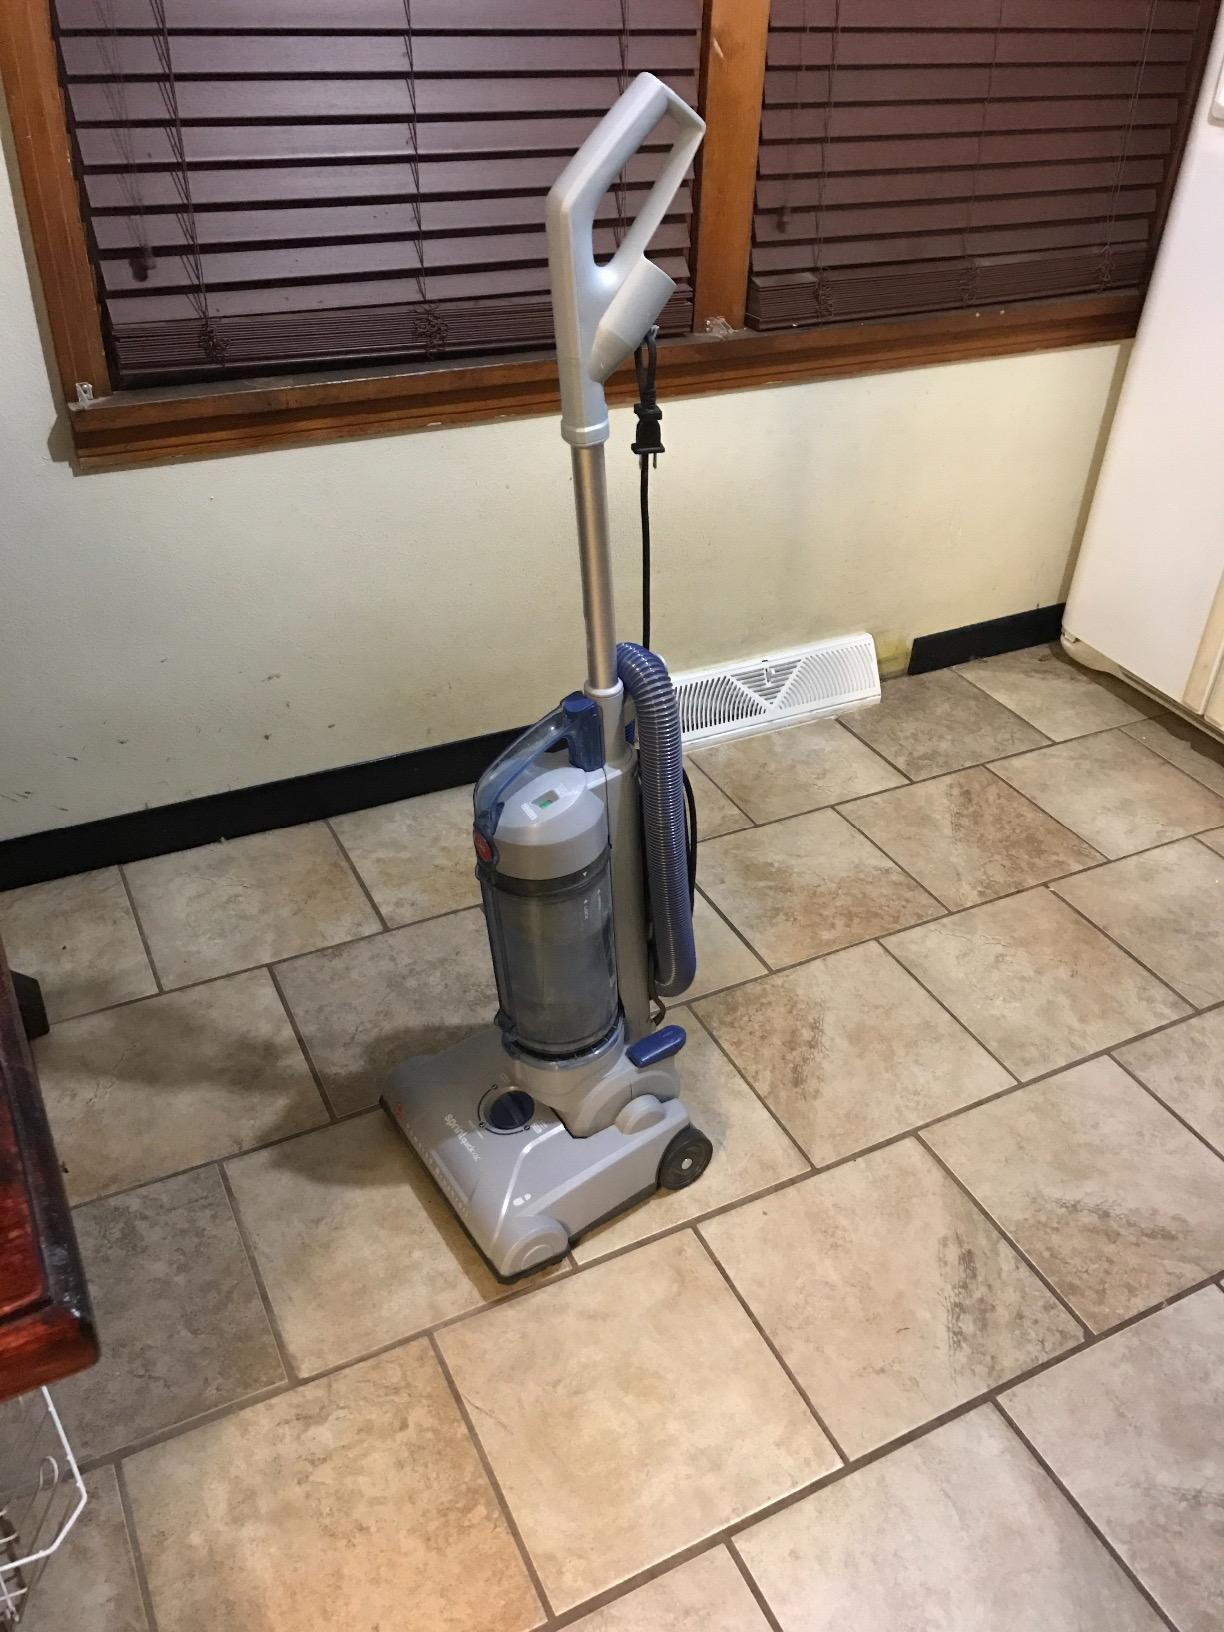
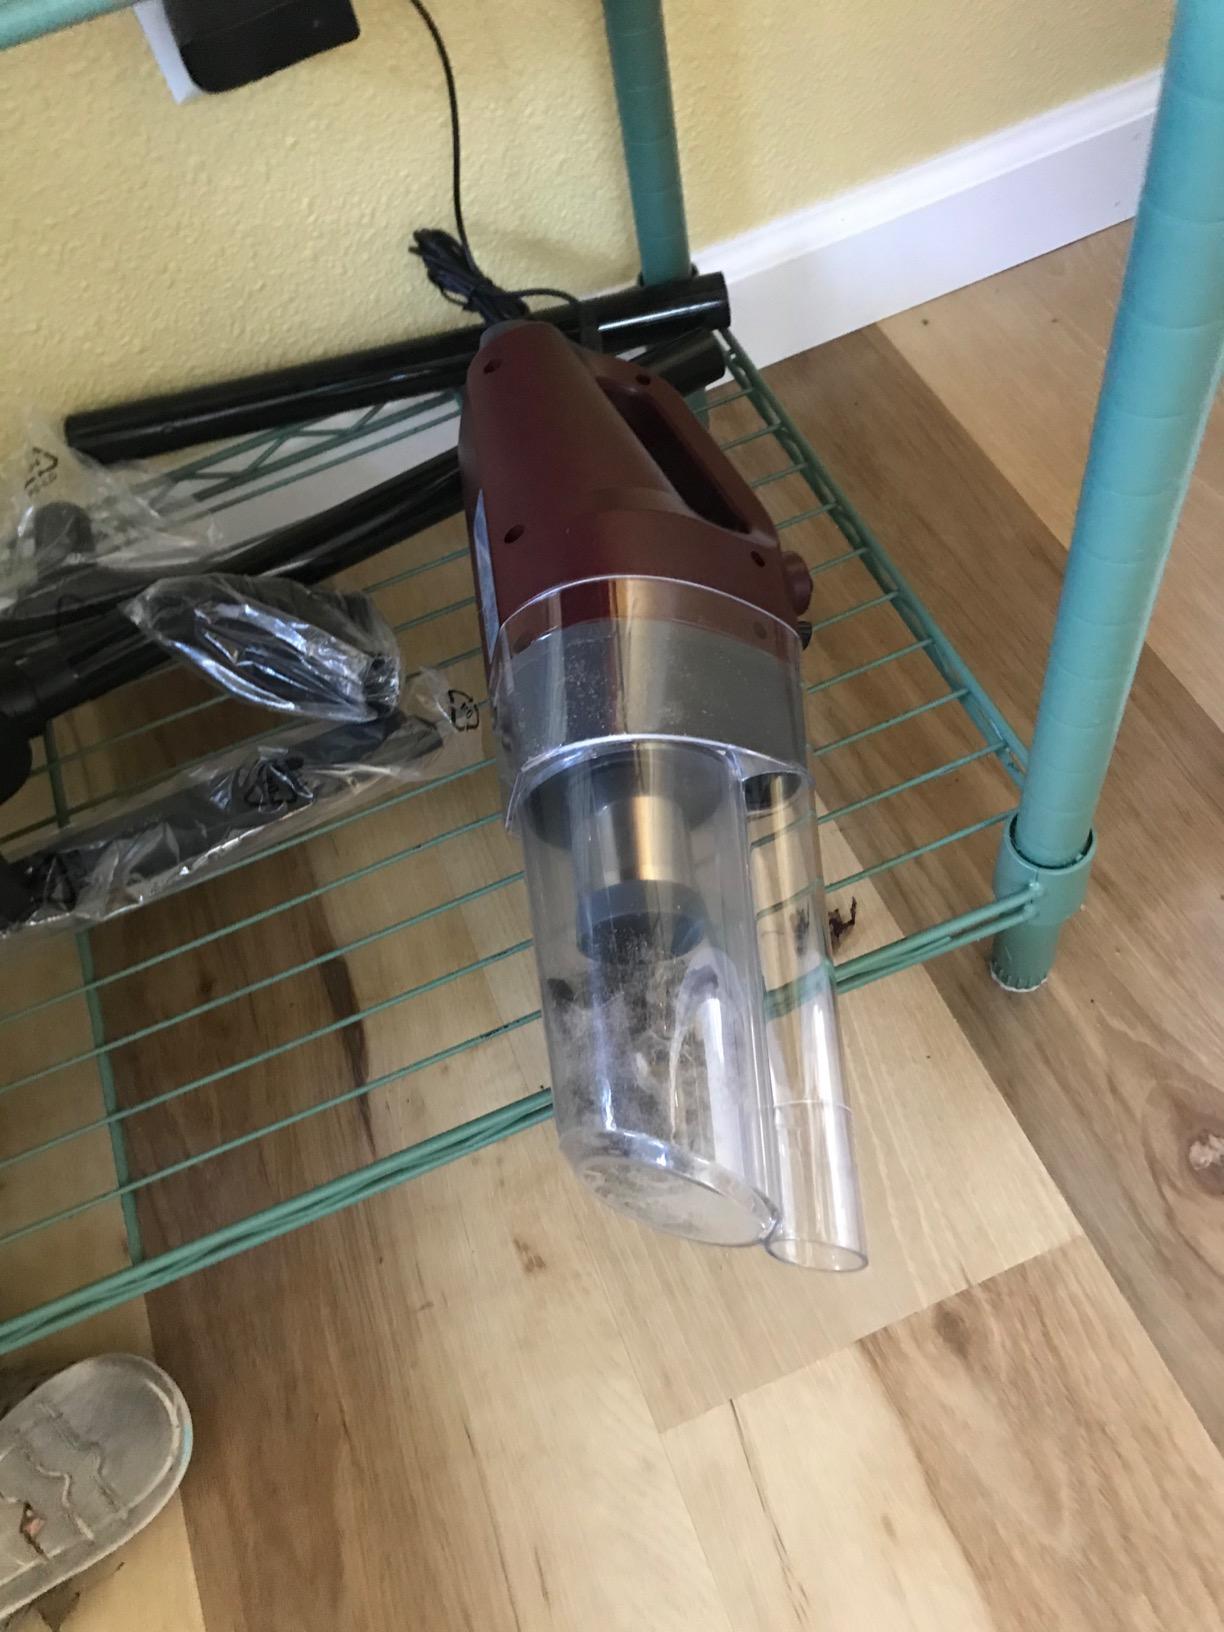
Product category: items_vacuum
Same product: no